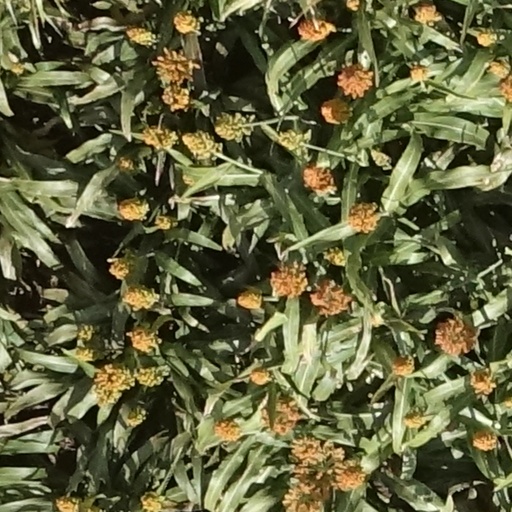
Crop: sorghum